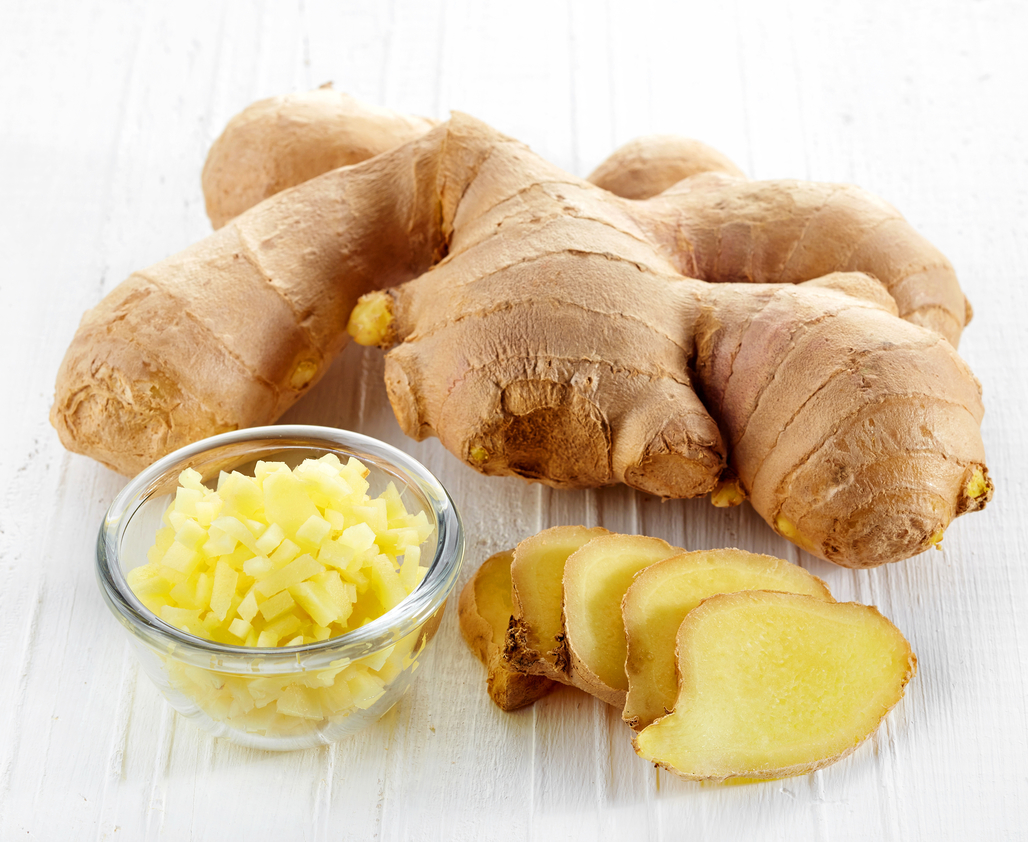
Label: ginger